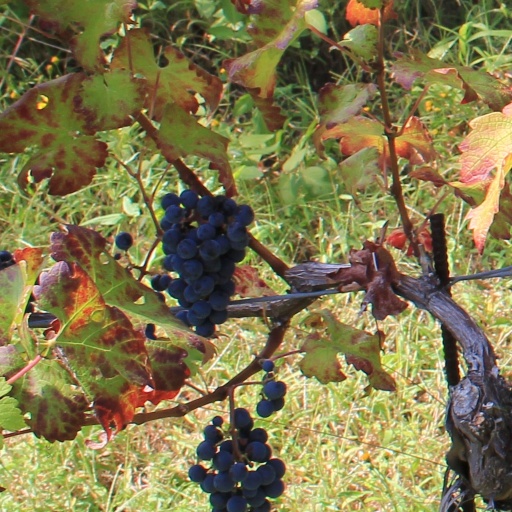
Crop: grape